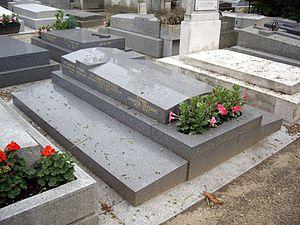
Tombe de Pierre Granier-Deferre, cimetière d'Auteuil, division 5.
Le cimetière d'Auteuil est un cimetière parisien situé au nᵒ 57 de la rue Claude-Lorrain dans le 16ᵉ arrondissement.
Pierre Granier-Deferre, né le 22 juillet 1927 dans le 9ᵉ arrondissement de Paris, ville où il est mort le 16 novembre 2007 dans le 16ᵉ arrondissement, est un réalisateur français.